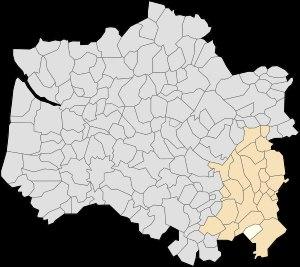
Galametz est une commune française située dans le département du Pas-de-Calais en région Hauts-de-France.